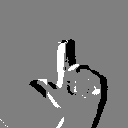
ASL letter: l